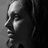
Emotion: neutral